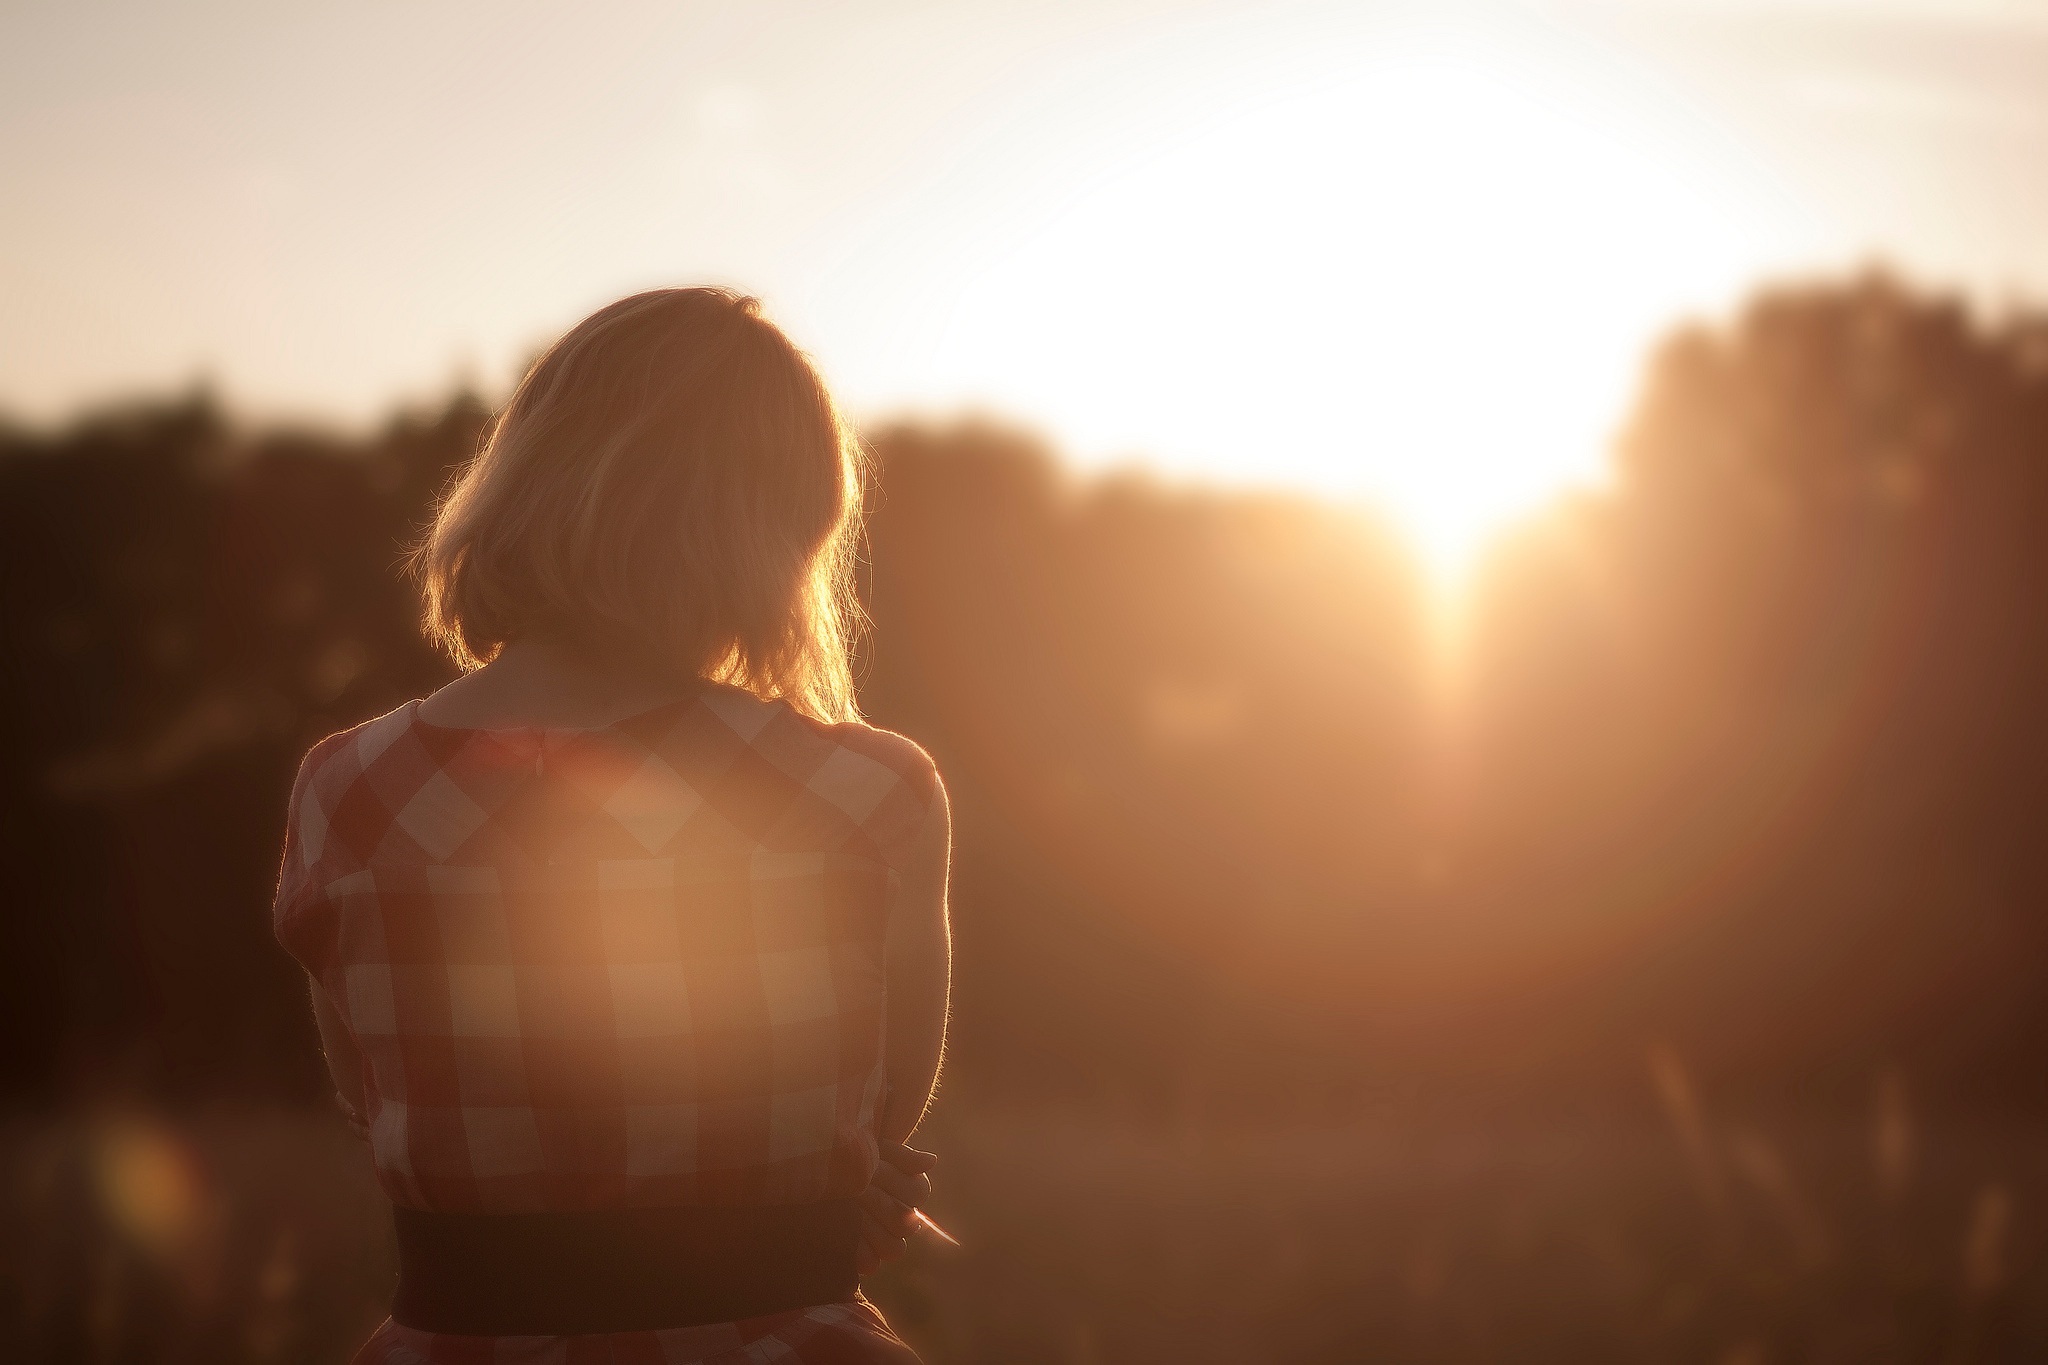
hand, person, light, girl, sun, sunset, photography, sunlight, morning, love, romance, lonely, photograph, backlighting, pretty, emotion, dreaming, interaction, atmospheric phenomenon